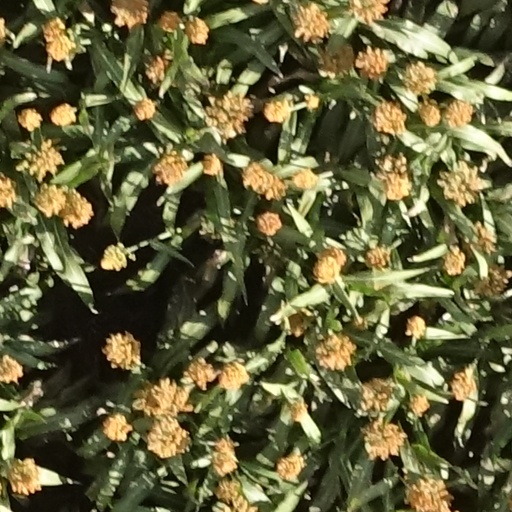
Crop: sorghum